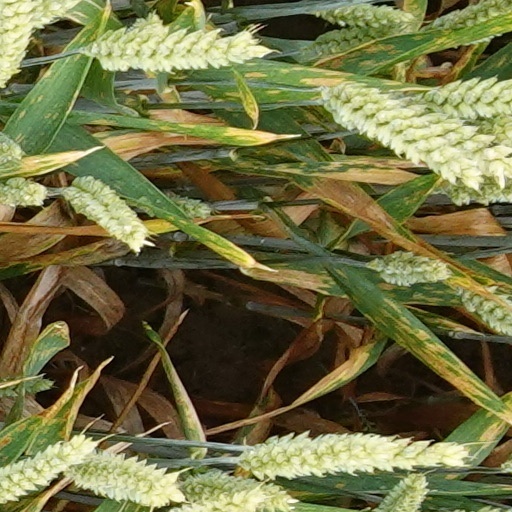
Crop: wheat